Catfish

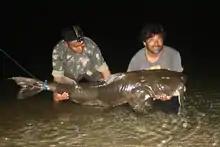
Giant "Bagarius yarrelli" (goonch) caught in India. Some goonch in the Kali River grow large enough to supposedly attack humans and water buffalo

Catfish have one of the largest ranges in size within a single order of bony fish. Many catfish have a maximum length of under . Some of the smallest species of the Aspredinidae and Trichomycteridae reach sexual maturity at only .